William Coningham

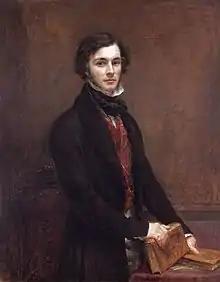
William Coningham (John Linnel, 1842)

William Coningham (26 June 1815 – 20 December 1884) was a British Liberal politician and art collector.